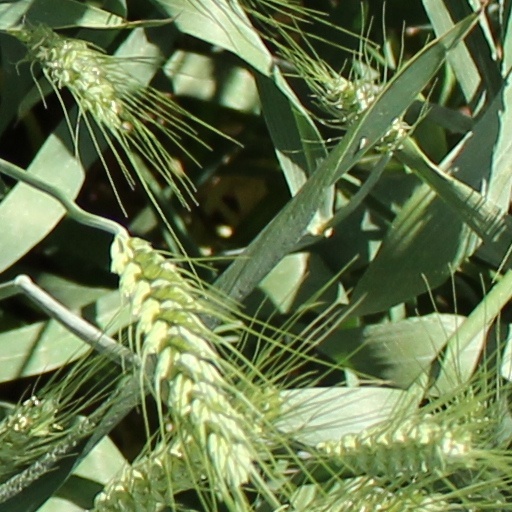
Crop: wheat